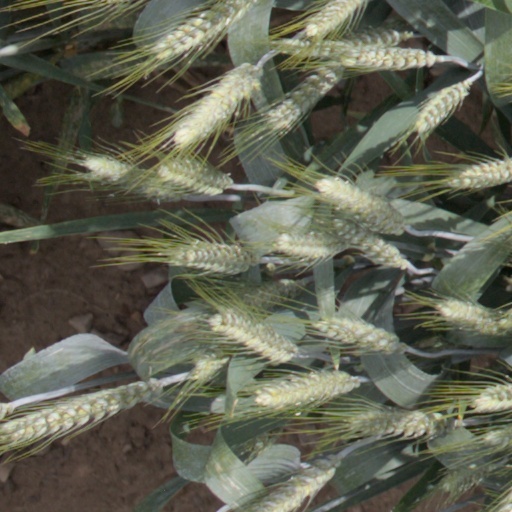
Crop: wheat